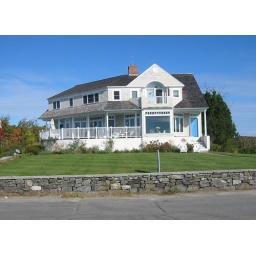
View of beach house in Maine.